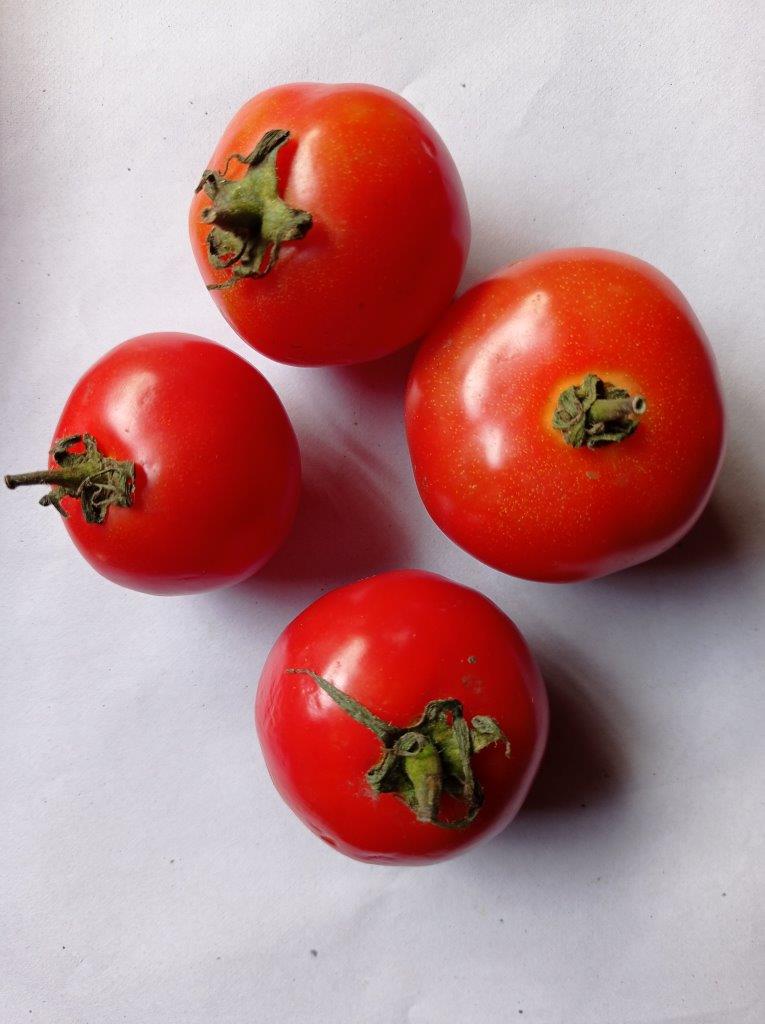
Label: Fresh